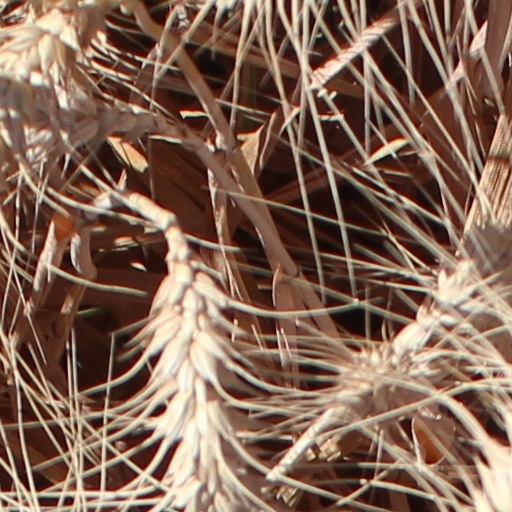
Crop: wheat